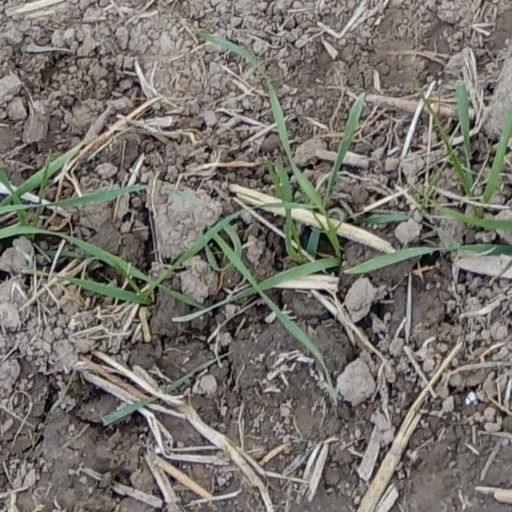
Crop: wheat